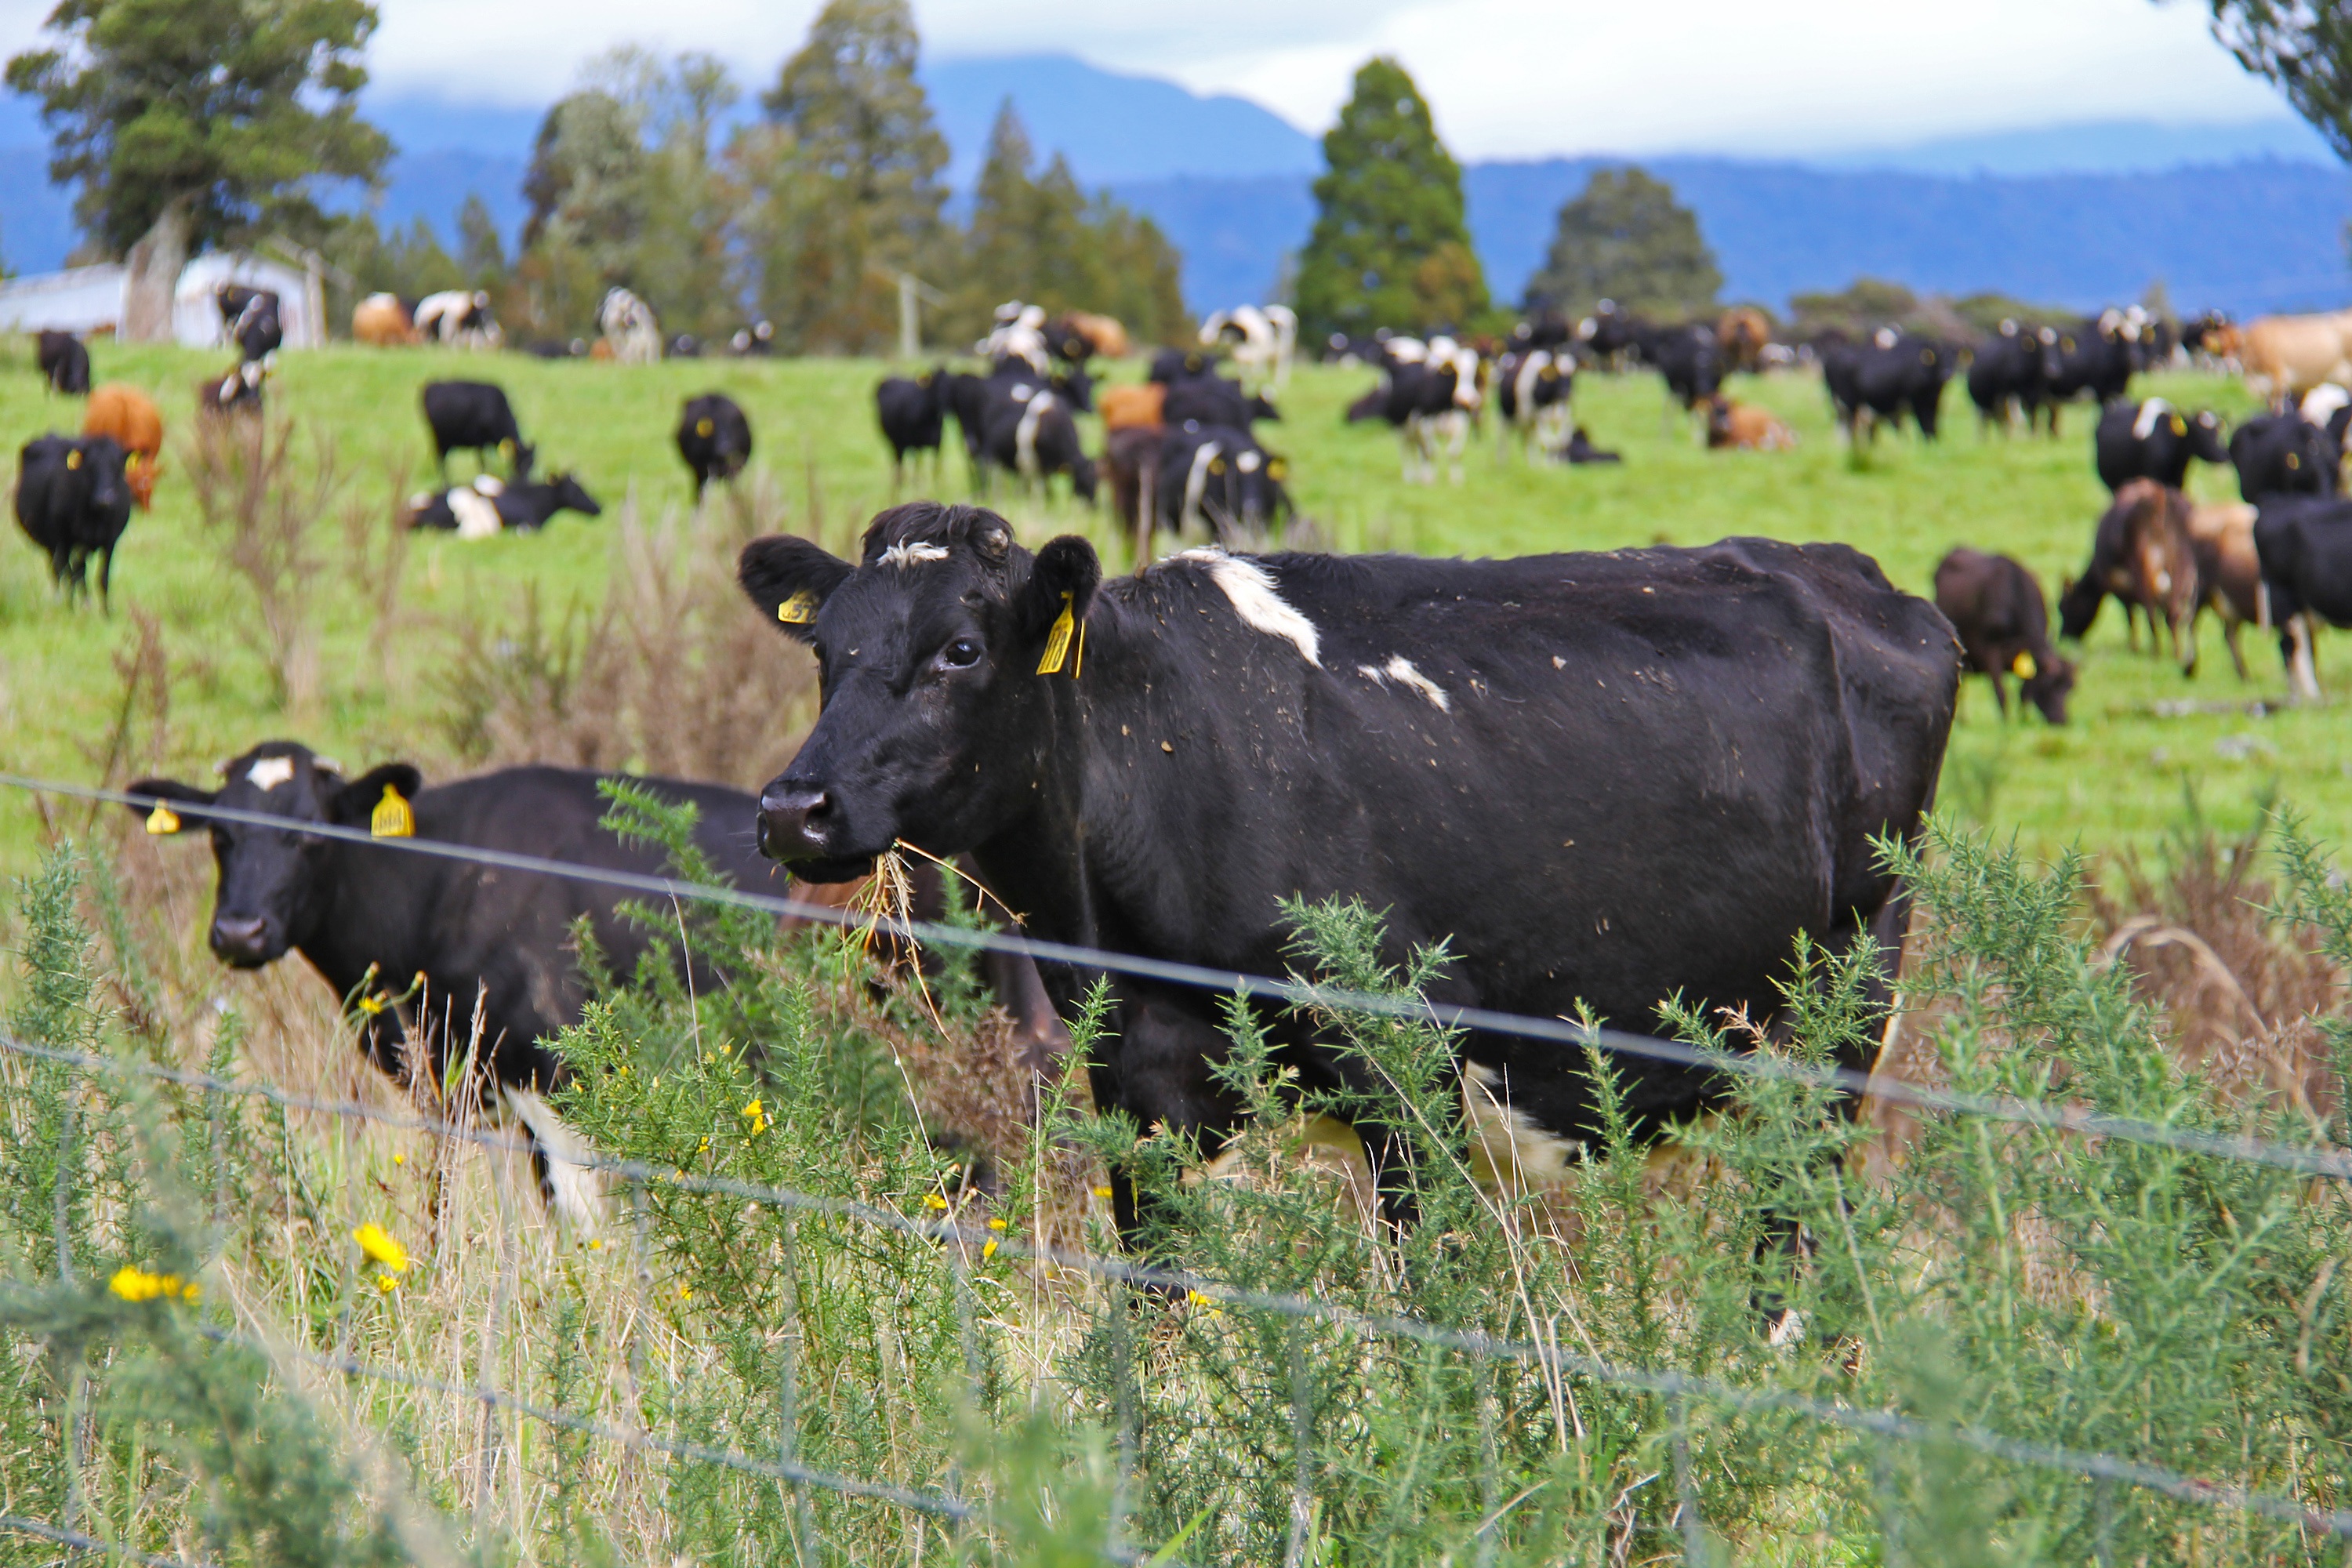
nature, grass, field, farm, meadow, cow, herd, pasture, grazing, autumn, scenery, mammal, agriculture, grassland, new zealand, beautiful, habitat, hokitika, rural area, dairy cow, state highway 6, cattle like mammal